Battery indicator

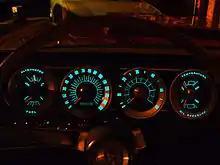
1966 Dodge Charger dashboard, note ammeter marked "Alternator" at top left

Some automobiles are fitted with a battery condition meter to monitor the starter battery. This meter is, essentially, a voltmeter but it may also be marked with coloured zones for easy visualization.